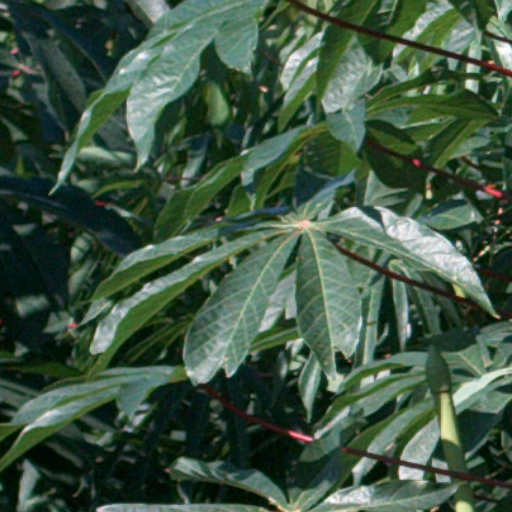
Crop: cassava